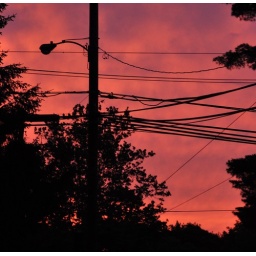
I've never seen a sky around here as red as this was last night right after a fierce set of thunderstorms